Yoho River

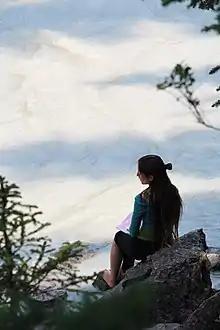
On thebank of the Yoho River

The Yoho River is a silty, swift tributary of the Kicking Horse River in the Canadian province of British Columbia. The river is entirely within Yoho National Park.